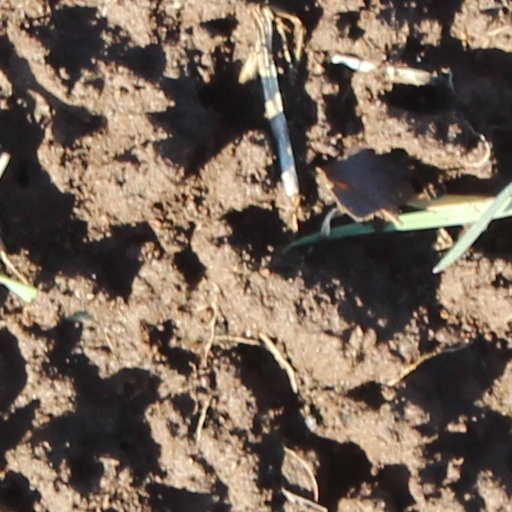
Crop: wheat